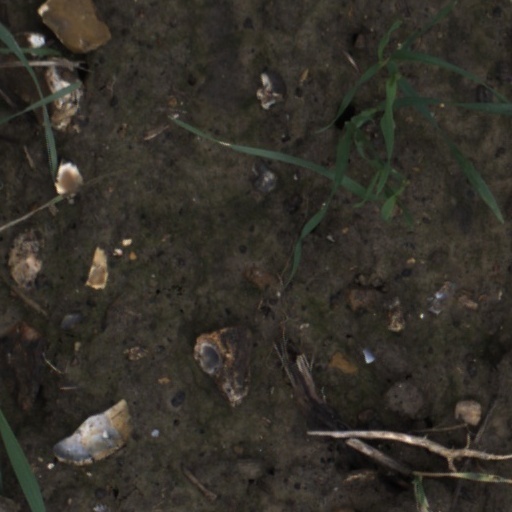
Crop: wheat